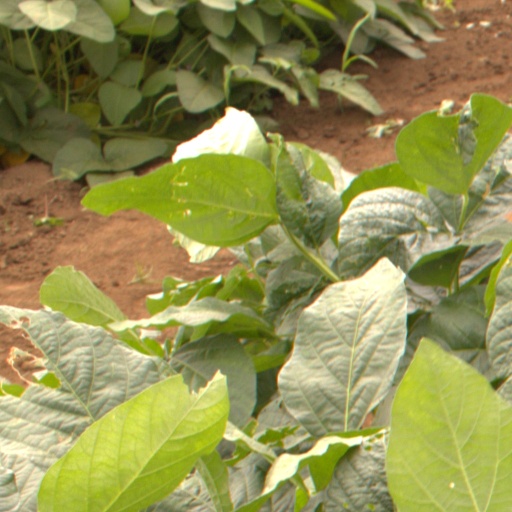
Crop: soybean